Greatest Hits (Lost)

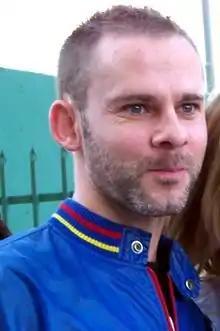
More of the backstory of Monaghan's character Charlie is featured in "Greatest Hits".

"Greatest Hits" brought in an average of 12.32 million American viewers, making "Lost" the fifteenth most watched series of the week; this was consistent with previous "Lost" episodes in the same timeslot. The first half was viewed by 11.9 million, and the audience increased to 12.8 million in the second half. The episode received a 5.2/14 in the key adults 18–49 demographic, placing it as the top-rated scripted program for the night. In Canada, "Greatest Hits" was seen by 875,000 people, ranking twenty-seventh for the week. In the United Kingdom, the episode attracted 1.21 million viewers, and was the second most watched program of the week on the non-terrestrial channels, beaten only by "". In Australia, "Lost" was the fifty-first most viewed show of the week, bringing in 1.001 million viewers.